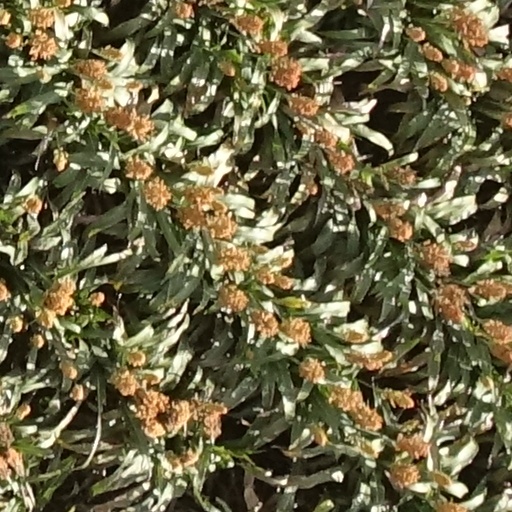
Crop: sorghum